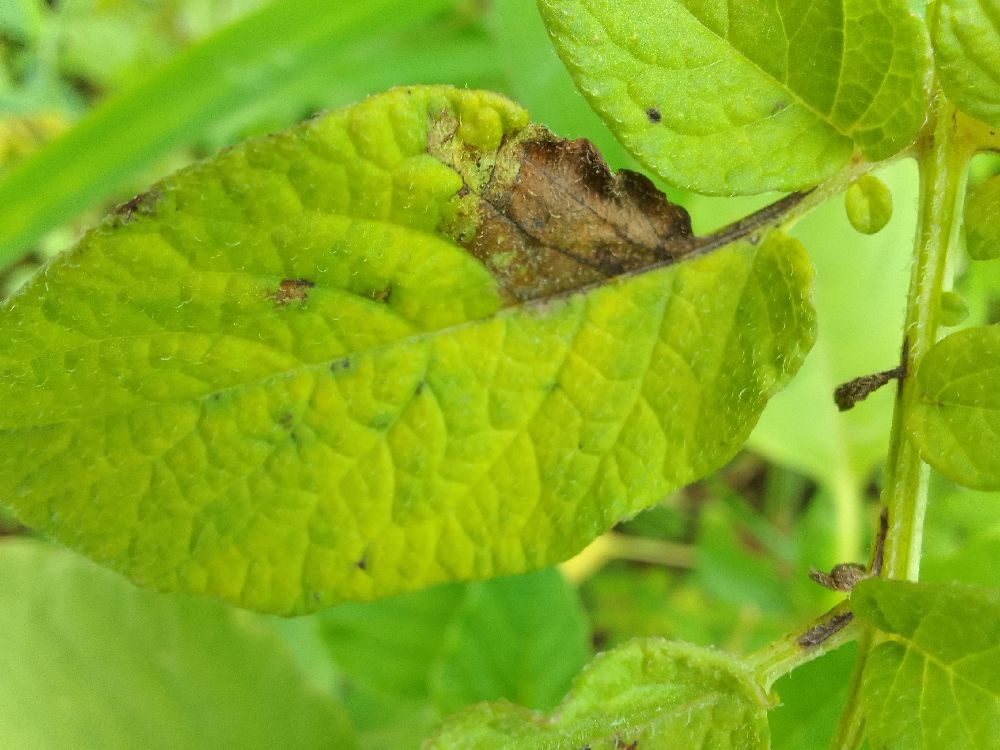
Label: Late blight